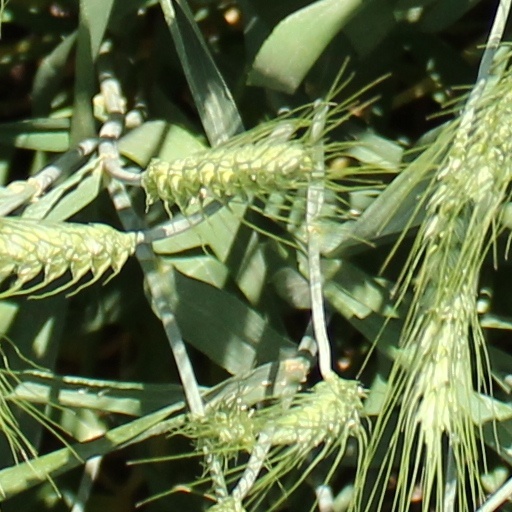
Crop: wheat